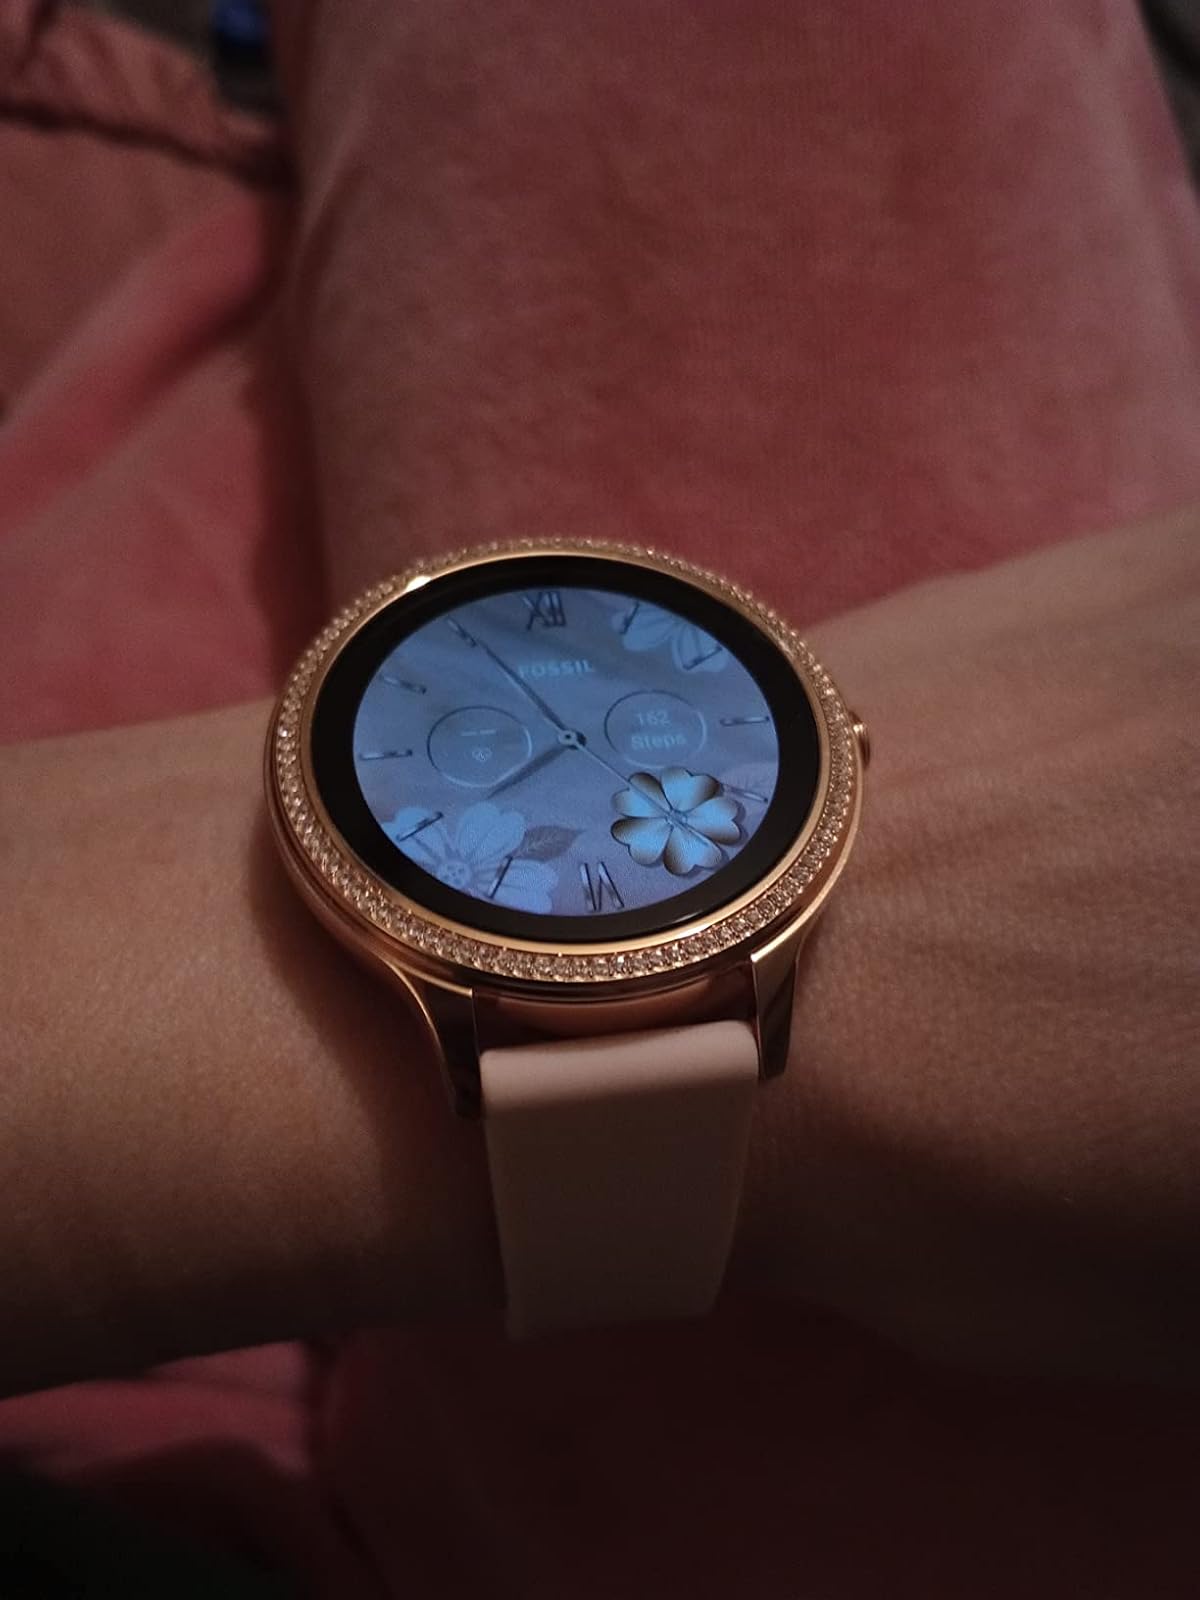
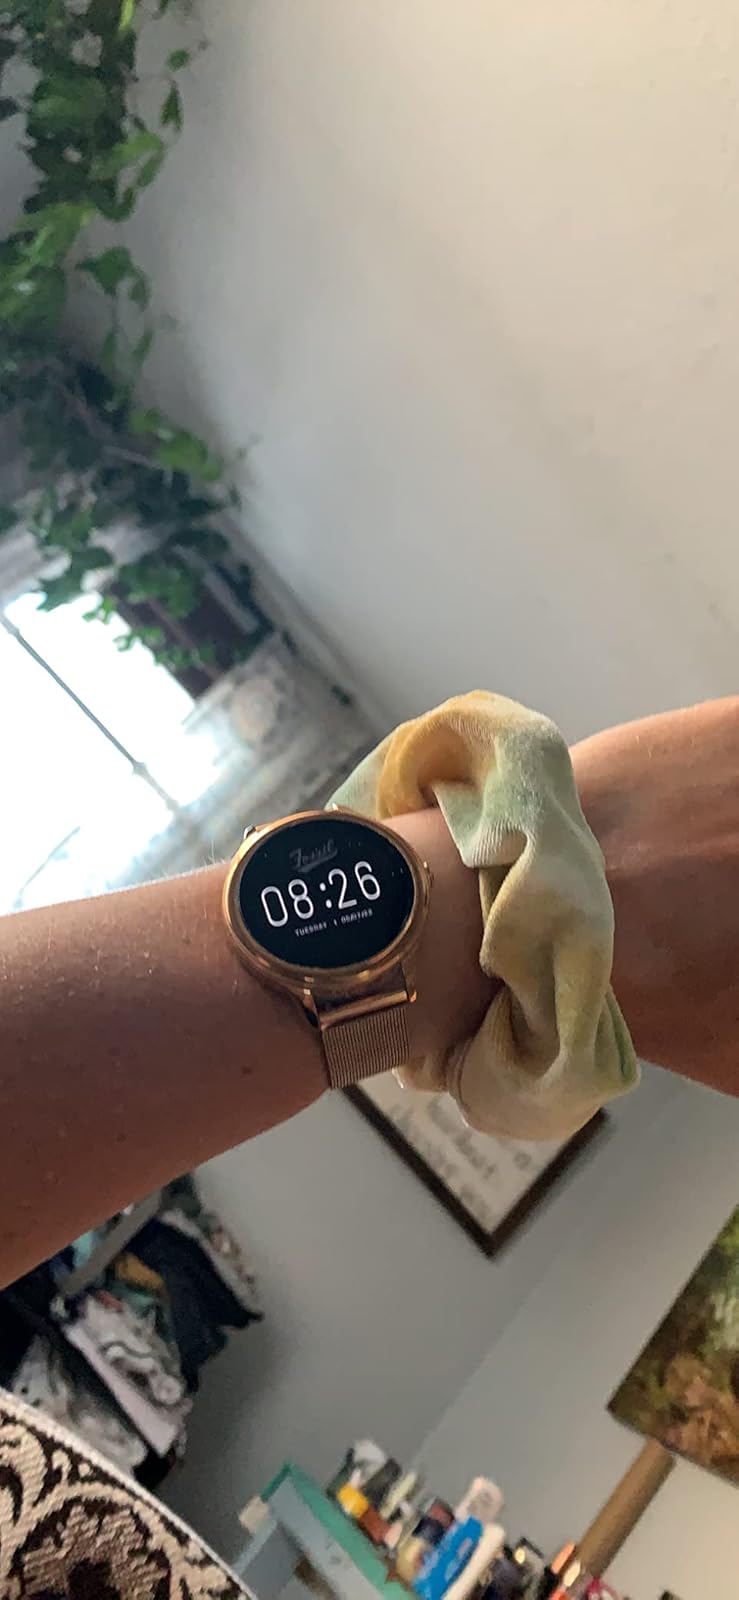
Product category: smartwatch
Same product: no